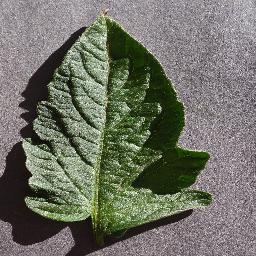
Label: Tomato___healthy